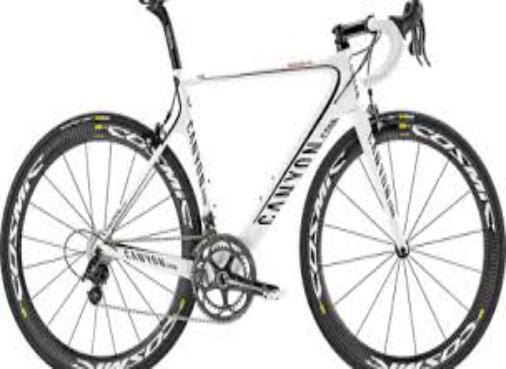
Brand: canyon bicycles
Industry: Transportation